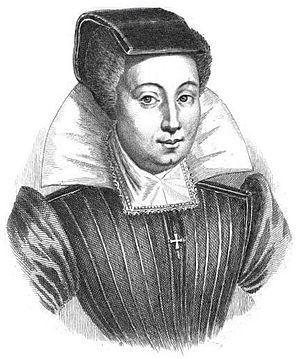
Louise Bourgeois, dite La Boursier est une sage-femme connue pour avoir accouché la reine Marie de Médicis et avoir rédigé le premier livre d'obstétrique incluant des données d'anatomie. Elle introduit une rupture dans la littérature médicale, avec une approche basée sur les causes plus que sur les symptômes.